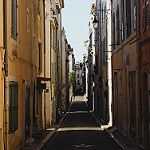
Label: street